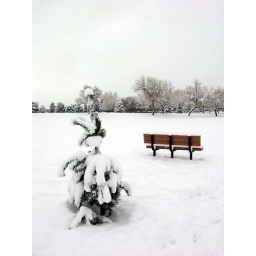
park bench & a pine tree in the snow